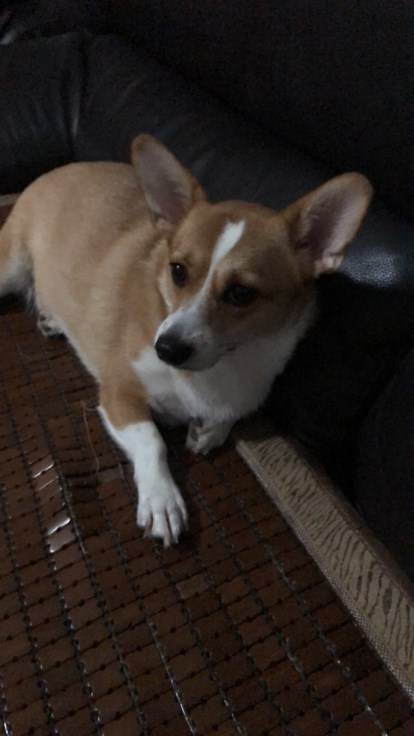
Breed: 2909-n000116-Cardigan